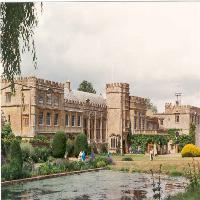
Weather: cloudy or overcast